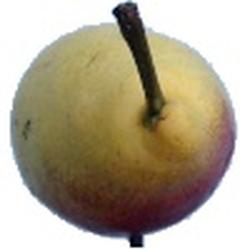
Label: Pear